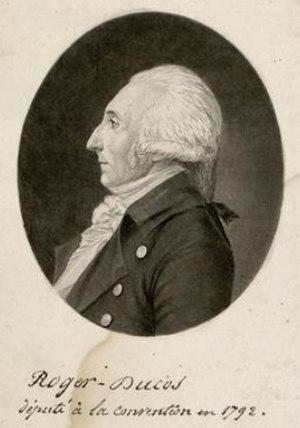
Pierre Roger Ducos par Edme Quenedey.
Pierre-Roger Ducos, né le 25 juillet 1747 à Montfort-en-Chalosse dans les Landes, et mort le 16 mars 1816 à Ulm, est un homme politique français. Au début du Consulat, il est le 3ᵉ consul de Napoléon Bonaparte. Il est ensuite comte de l'Empire.
Cet article dresse la liste des présidents du Sénat français et des chambres assimilées.
Les cinq directeurs sont les détenteurs du pouvoir exécutif sous le Directoire, régime qui gouverne la France entre 1795 et 1799. Ils sont désignés, selon la Constitution de l'an III, par le Conseil des Anciens dans une liste produite par le Conseil des Cinq-Cents, et restent cinq ans en fonction. Un des directeurs doit être remplacé chaque année. Cet exécutif collégial et tournant est conçu pour éviter tout risque de dérive dictatoriale.